Sonic Rush

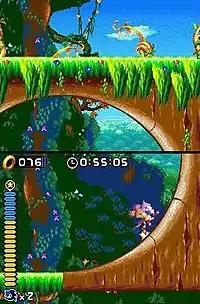
Blaze runs through a loop in an early level of the game, demonstrating the dual-screen feature.

"Sonic Rush" is a 2D platform game, similar to earlier games in the series like "Sonic Advance" as well as later ones like "Sonic Mania". The player controls either Sonic the Hedgehog or Blaze the Cat, who differ in terms of special abilities. In the tradition of past "Sonic" games, gameplay consists of moving quickly through levels, collecting rings and defeating enemies. The player collects rings as a form of health; when they are hit by an enemy or harmful obstacle, their rings bounce in all directions and can be recollected. The player begins the game with three lives, one of which is lost when the character is hit without any rings in their possession, crushed, drowns, falls into a bottomless pit, or reaches the act's 10-minute limit; losing all lives results in a game over. Both of the DS's screens are used to display the play area, with the player's character moving between them as necessary. Levels in the game are divided into "zones", each consisting of two acts of normal gameplay then a 3D boss battle. The course of the game differs depending on whether Sonic or Blaze is chosen; the seven zones are the same, but are accessed in different orders. During boss battles, Blaze fights Doctor Eggman and Sonic fights an Eggman doppelgänger called Eggman Nega. As the characters' stories progress, they meet each other several times and unite in the final zone that comes after the seventh. The game features special stages the player can access via certain handles in order to obtain the Chaos Emeralds. These Special Stages resemble those of "Sonic the Hedgehog 2" and use the DS's stylus controls.